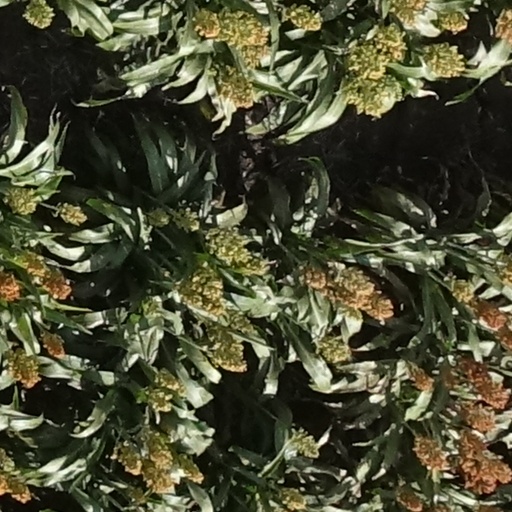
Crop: sorghum